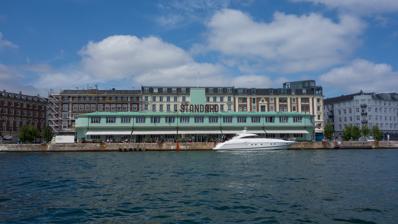
Building: The Standard, Copenhagen
Country: Denmark
Year built: 1937
Restaurant complex in Denmark 55°40′40″N 12°35′31″E / 55.677803°N 12.591917°E / 55.677803; 12.591917 The Standard The Standard is a restaurant complex located on the Havnegade quay in central Copenhagen , Denmark . History The building was constructed in 1937 to a design by Kristoffer Varming and was then known as Gammelholms Toldkammer. The southern part of the building was used as a custom house for goods to and from Sweden. The northern part of the building contained the waiting room, kiosk and ticket office of the Øresund Ferries. Vikingebådene, Centrumlinien  and DSØ later used the building. The latter was a partnership between DSB and SJ. The last ferry departed on 30 April 2002, and the company later moved its administration to Amerikakaj . The building was acquired by Terence Conran and converted into a restaurant complex in 2005. It contained the Japanese restaurant Ebisu, Italian restaurant Bachio and Custom House Bar & Grill. It closed in 2014. The Standard was opened by a group of investors consisting of Claus Meyer , Niels Lan Doky , Torsten Vildgaard , Søren Westh and Karam Sethi. The complex was redesigned with the assistance of GamFratesi and Christina Meyer Bengtsson & Ulrik Nordentoft. Verandah, a high-end Indian restaurant, closed in September 2016. Restaurants The Standard viewed from the tower of Church of Our Savour The Standard used to house several restaurants, including STUD!O and Almanak. STUD!O presents an international modern kitchen that draws inspiration from around the world, with ingredients and tastes from both the Scandinavian countries and more exotic places. Head chef Chilean Damian Quintana has managed to merge South American cuisine with the New Nordic kitchen . It received its first Michelin star in 2015. Almanak serves a more traditional but modernized version of Danish cuisine . Everything is completely made with local and seasonal ingredients in accordance with the New Nordic dogma . Both restaurants moved out of The Standard in 2020. STUD!O is now in Carlsberg Byen, and Almanak has moved to the 4th balcony of the Royal Danish Opera House. References